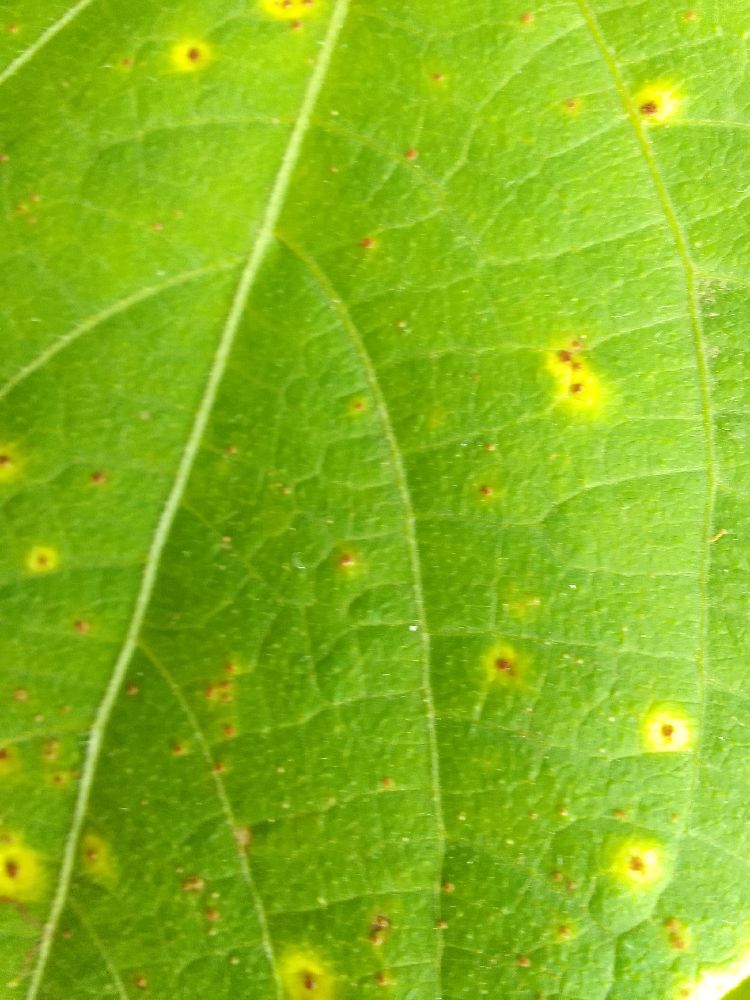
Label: rust